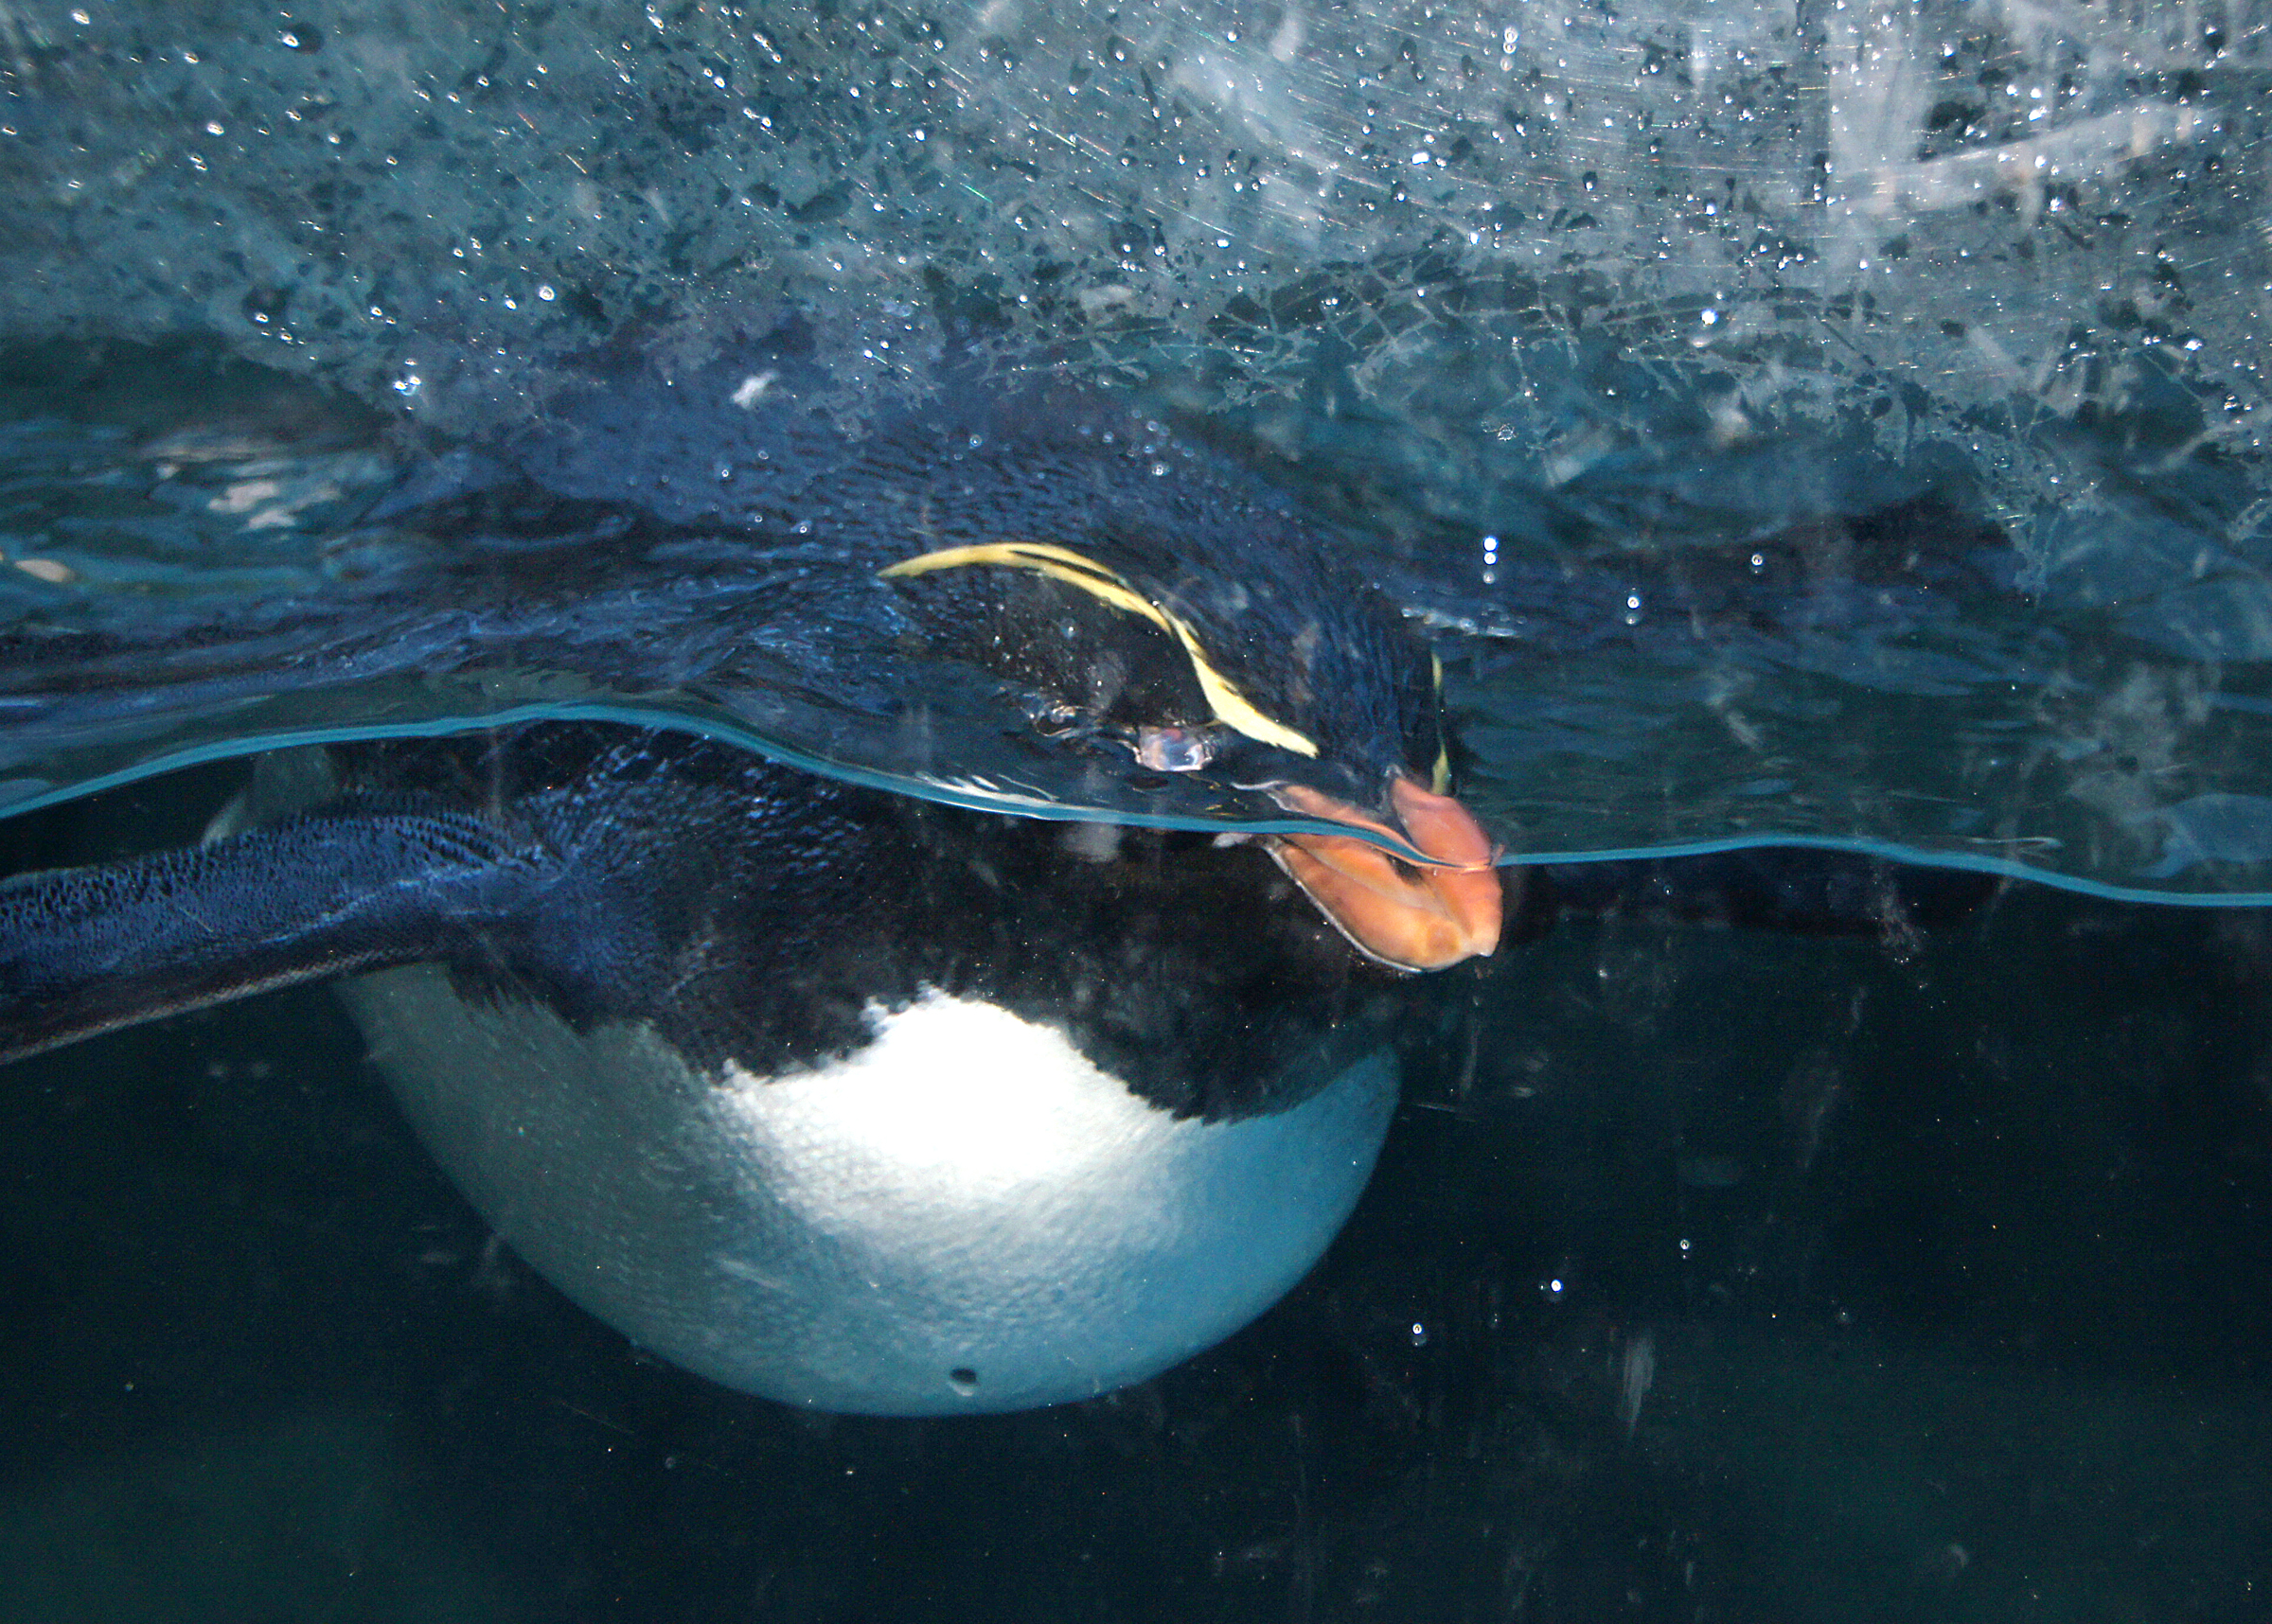
sea, water, ocean, bird, wave, underwater, reflection, biology, fish, calgaryzoo, rockhopperpenguins, water bird, flightless bird, marine biology